V. N. Tiwari

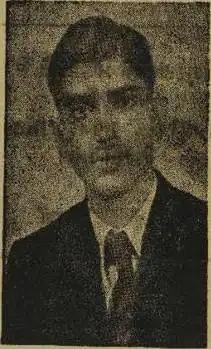
Photograph of V.N. Tiwari in circa 1957

Vishwa Nath Tiwari (1936 – 3 April 1984) was an Indian author and parliamentarian. He wrote books in Punjabi, English and Hindi. He was nominated as member of the Rajya Sabha in 1982, and served till his death.